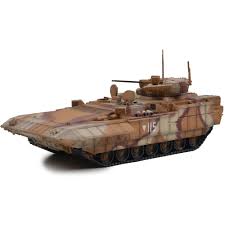
Label: BMP-T15